Theodoxus fluviatilis

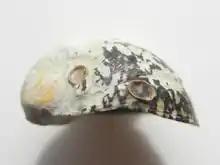
Remnants of two egg capsules are visible on the surface of this corroded shell of "Theodoxus fluviatilis". The width of the shell is 8 mm and the height is 6 mm.

"Theodoxus fluviatilis" prefers lowland habitats (in Switzerland it occurs up to 275 m a.s.l.) and calcium-rich waters. This small snail inhabits the central and lower parts of rivers (up to 13 m deep), including in brackish water in tidal rivers of estuaries. It sometimes lives in lakes on unvegetated bottoms. Rarely, it lives in springs (rheocrenes), in ground water, and in caves. For example, in the Åland Islands, "Theodoxus fluviatilis" was found living in lakes with a pH of 7.8–8.9. In streams and rivers in Ireland, the species lived in water with a pH of 7.0–8.4.